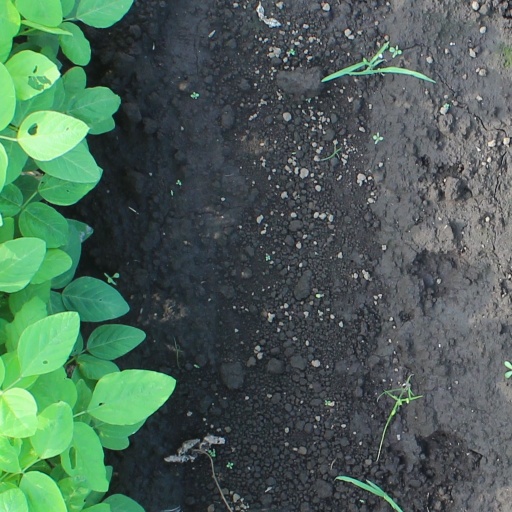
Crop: soybean